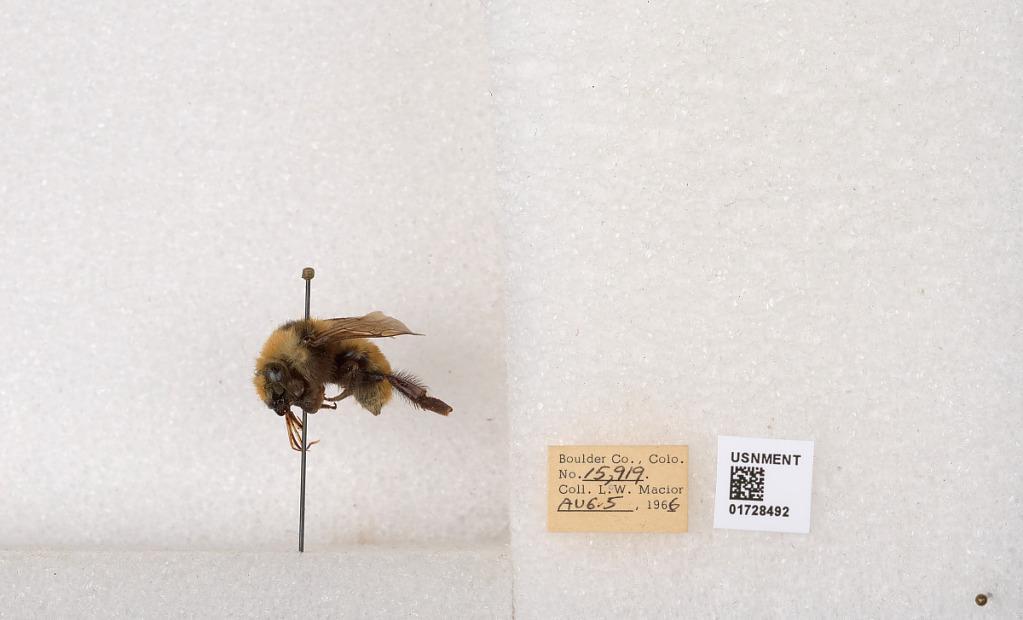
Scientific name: Bombus appositus Cresson
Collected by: L. Macior
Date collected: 1966-8-5
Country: United States
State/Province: Colorado
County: Boulder
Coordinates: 40.0925, -105.358